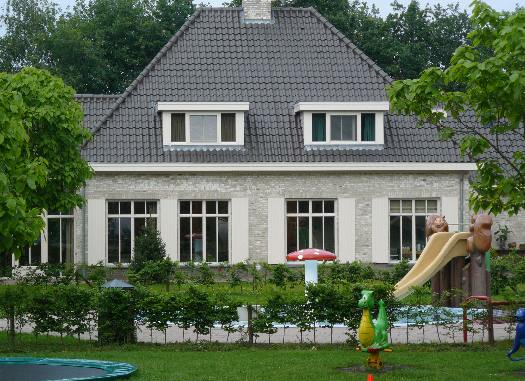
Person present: No